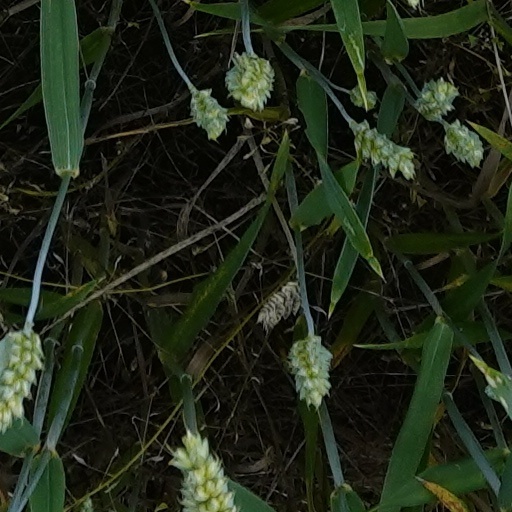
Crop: wheat